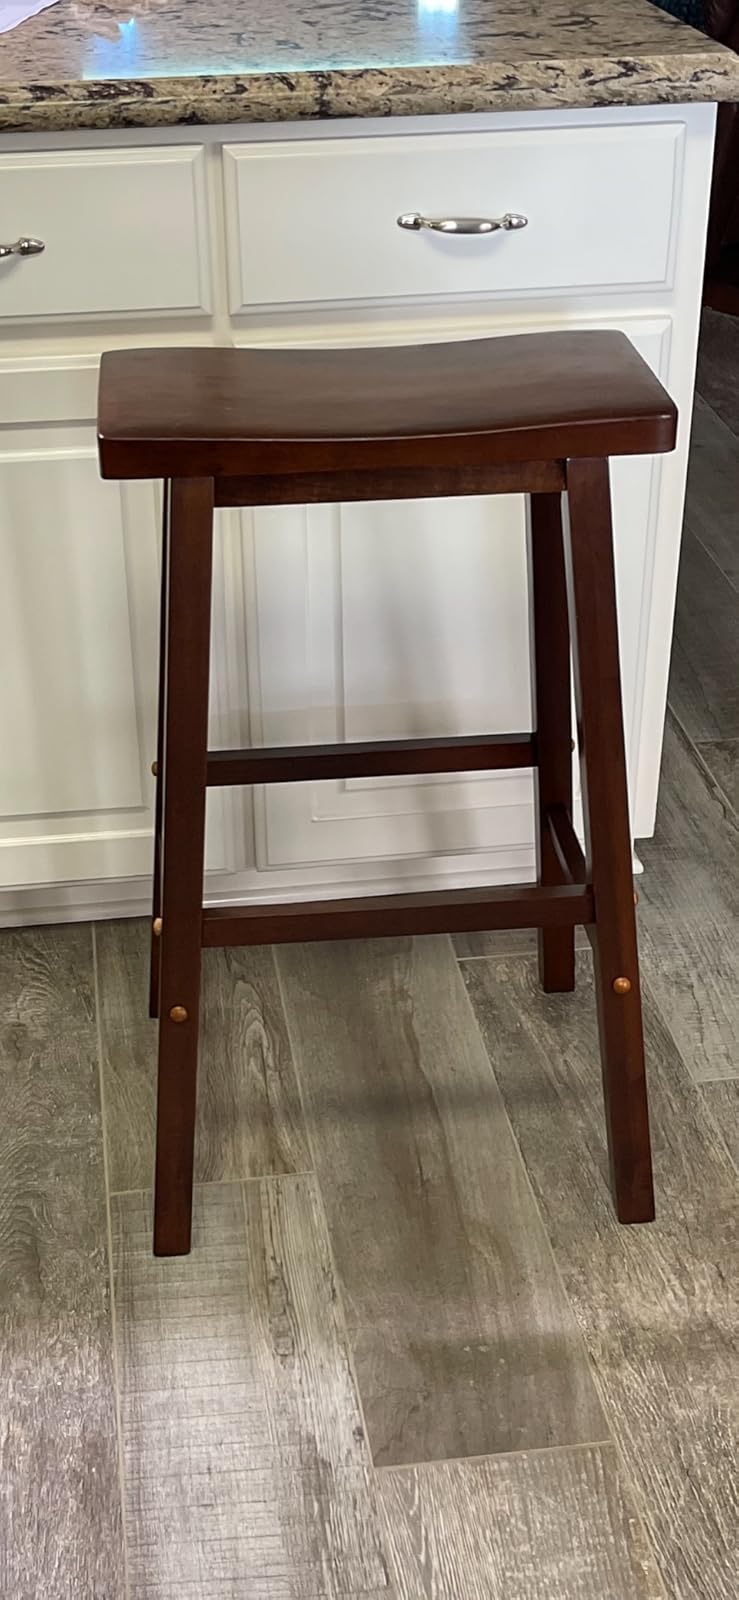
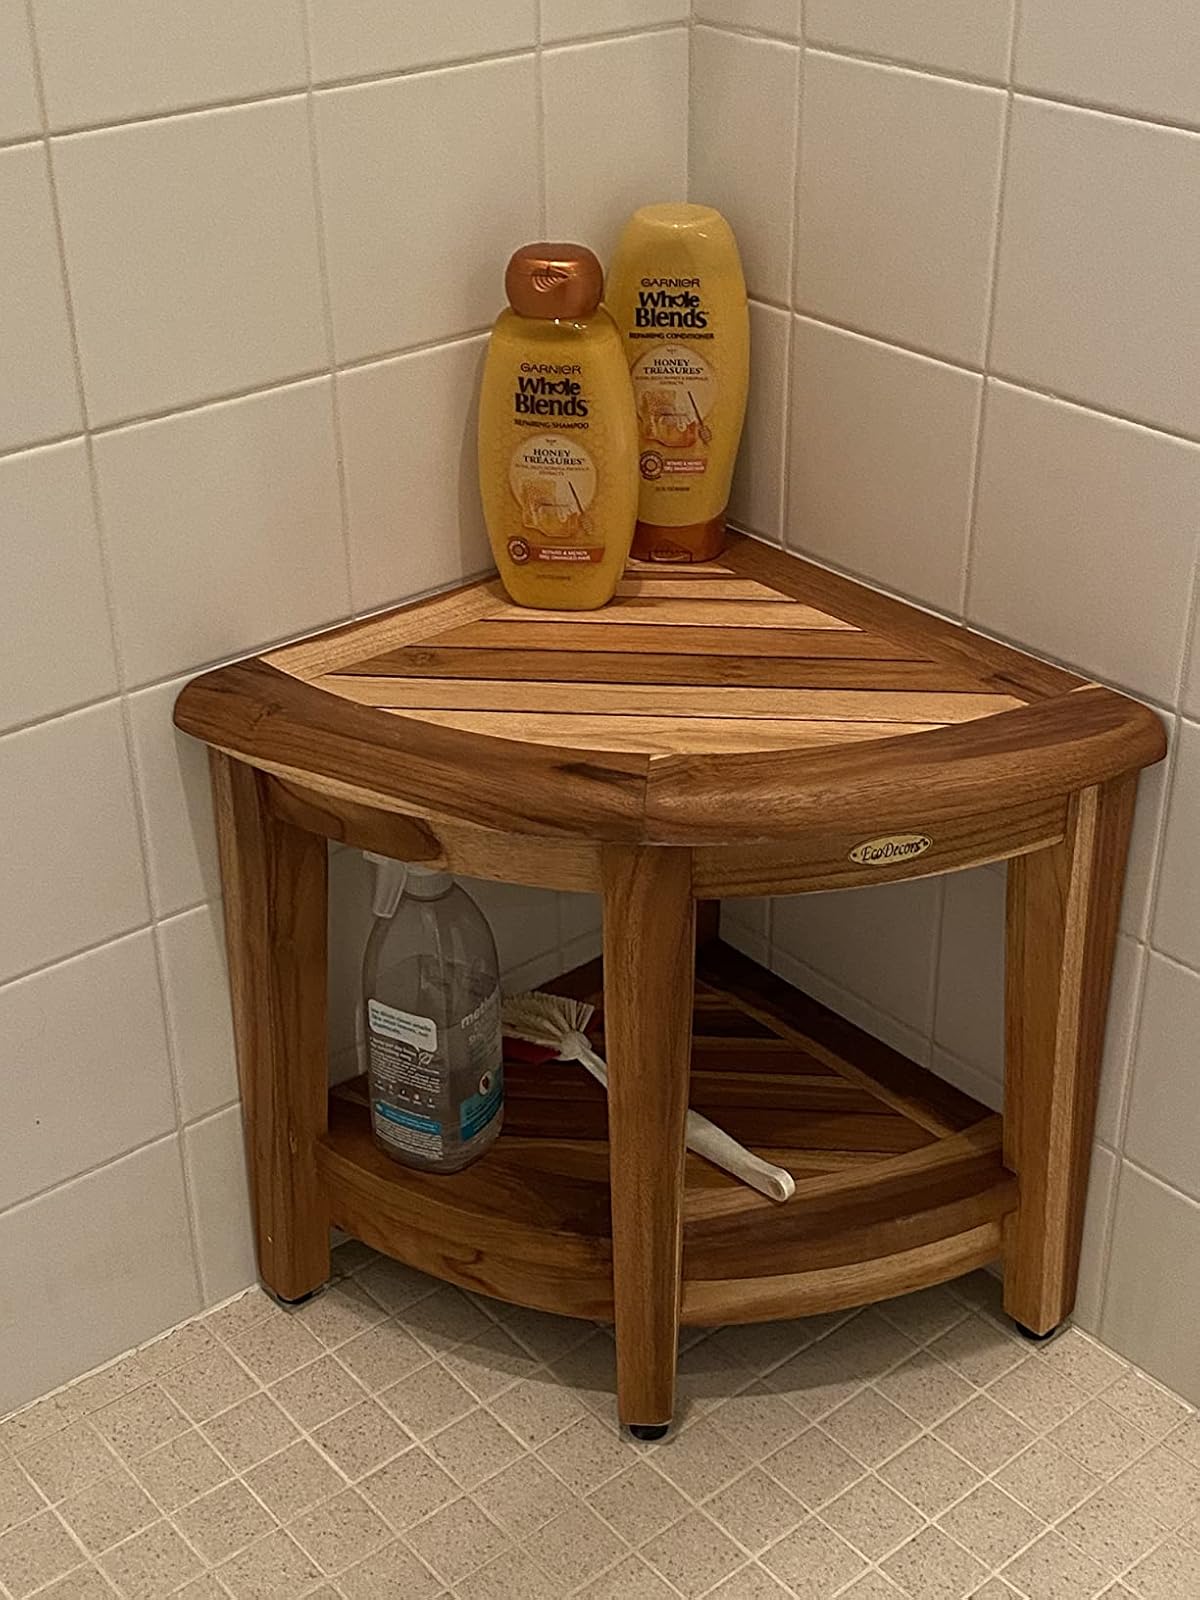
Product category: stool
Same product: no